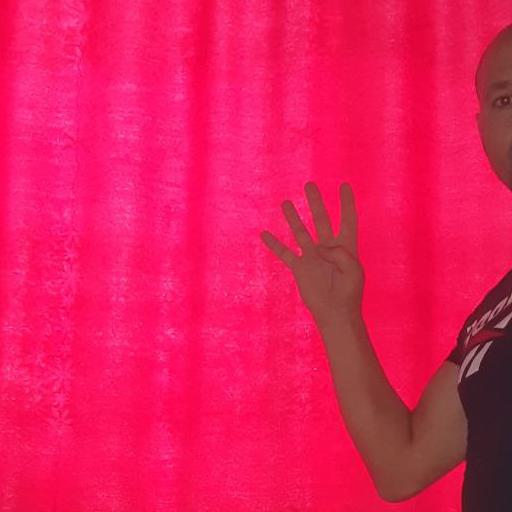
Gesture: four